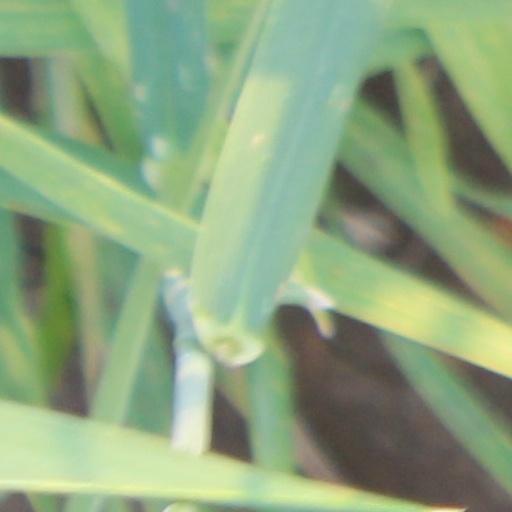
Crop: wheat